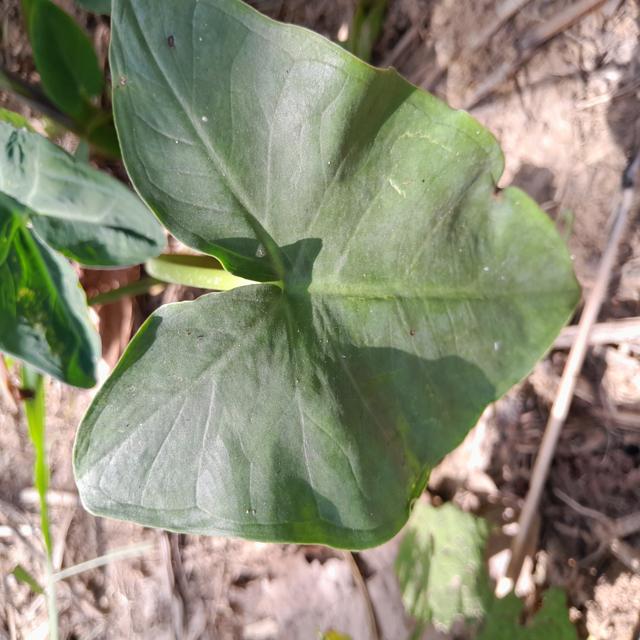
Label: Healthy